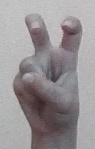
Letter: toot